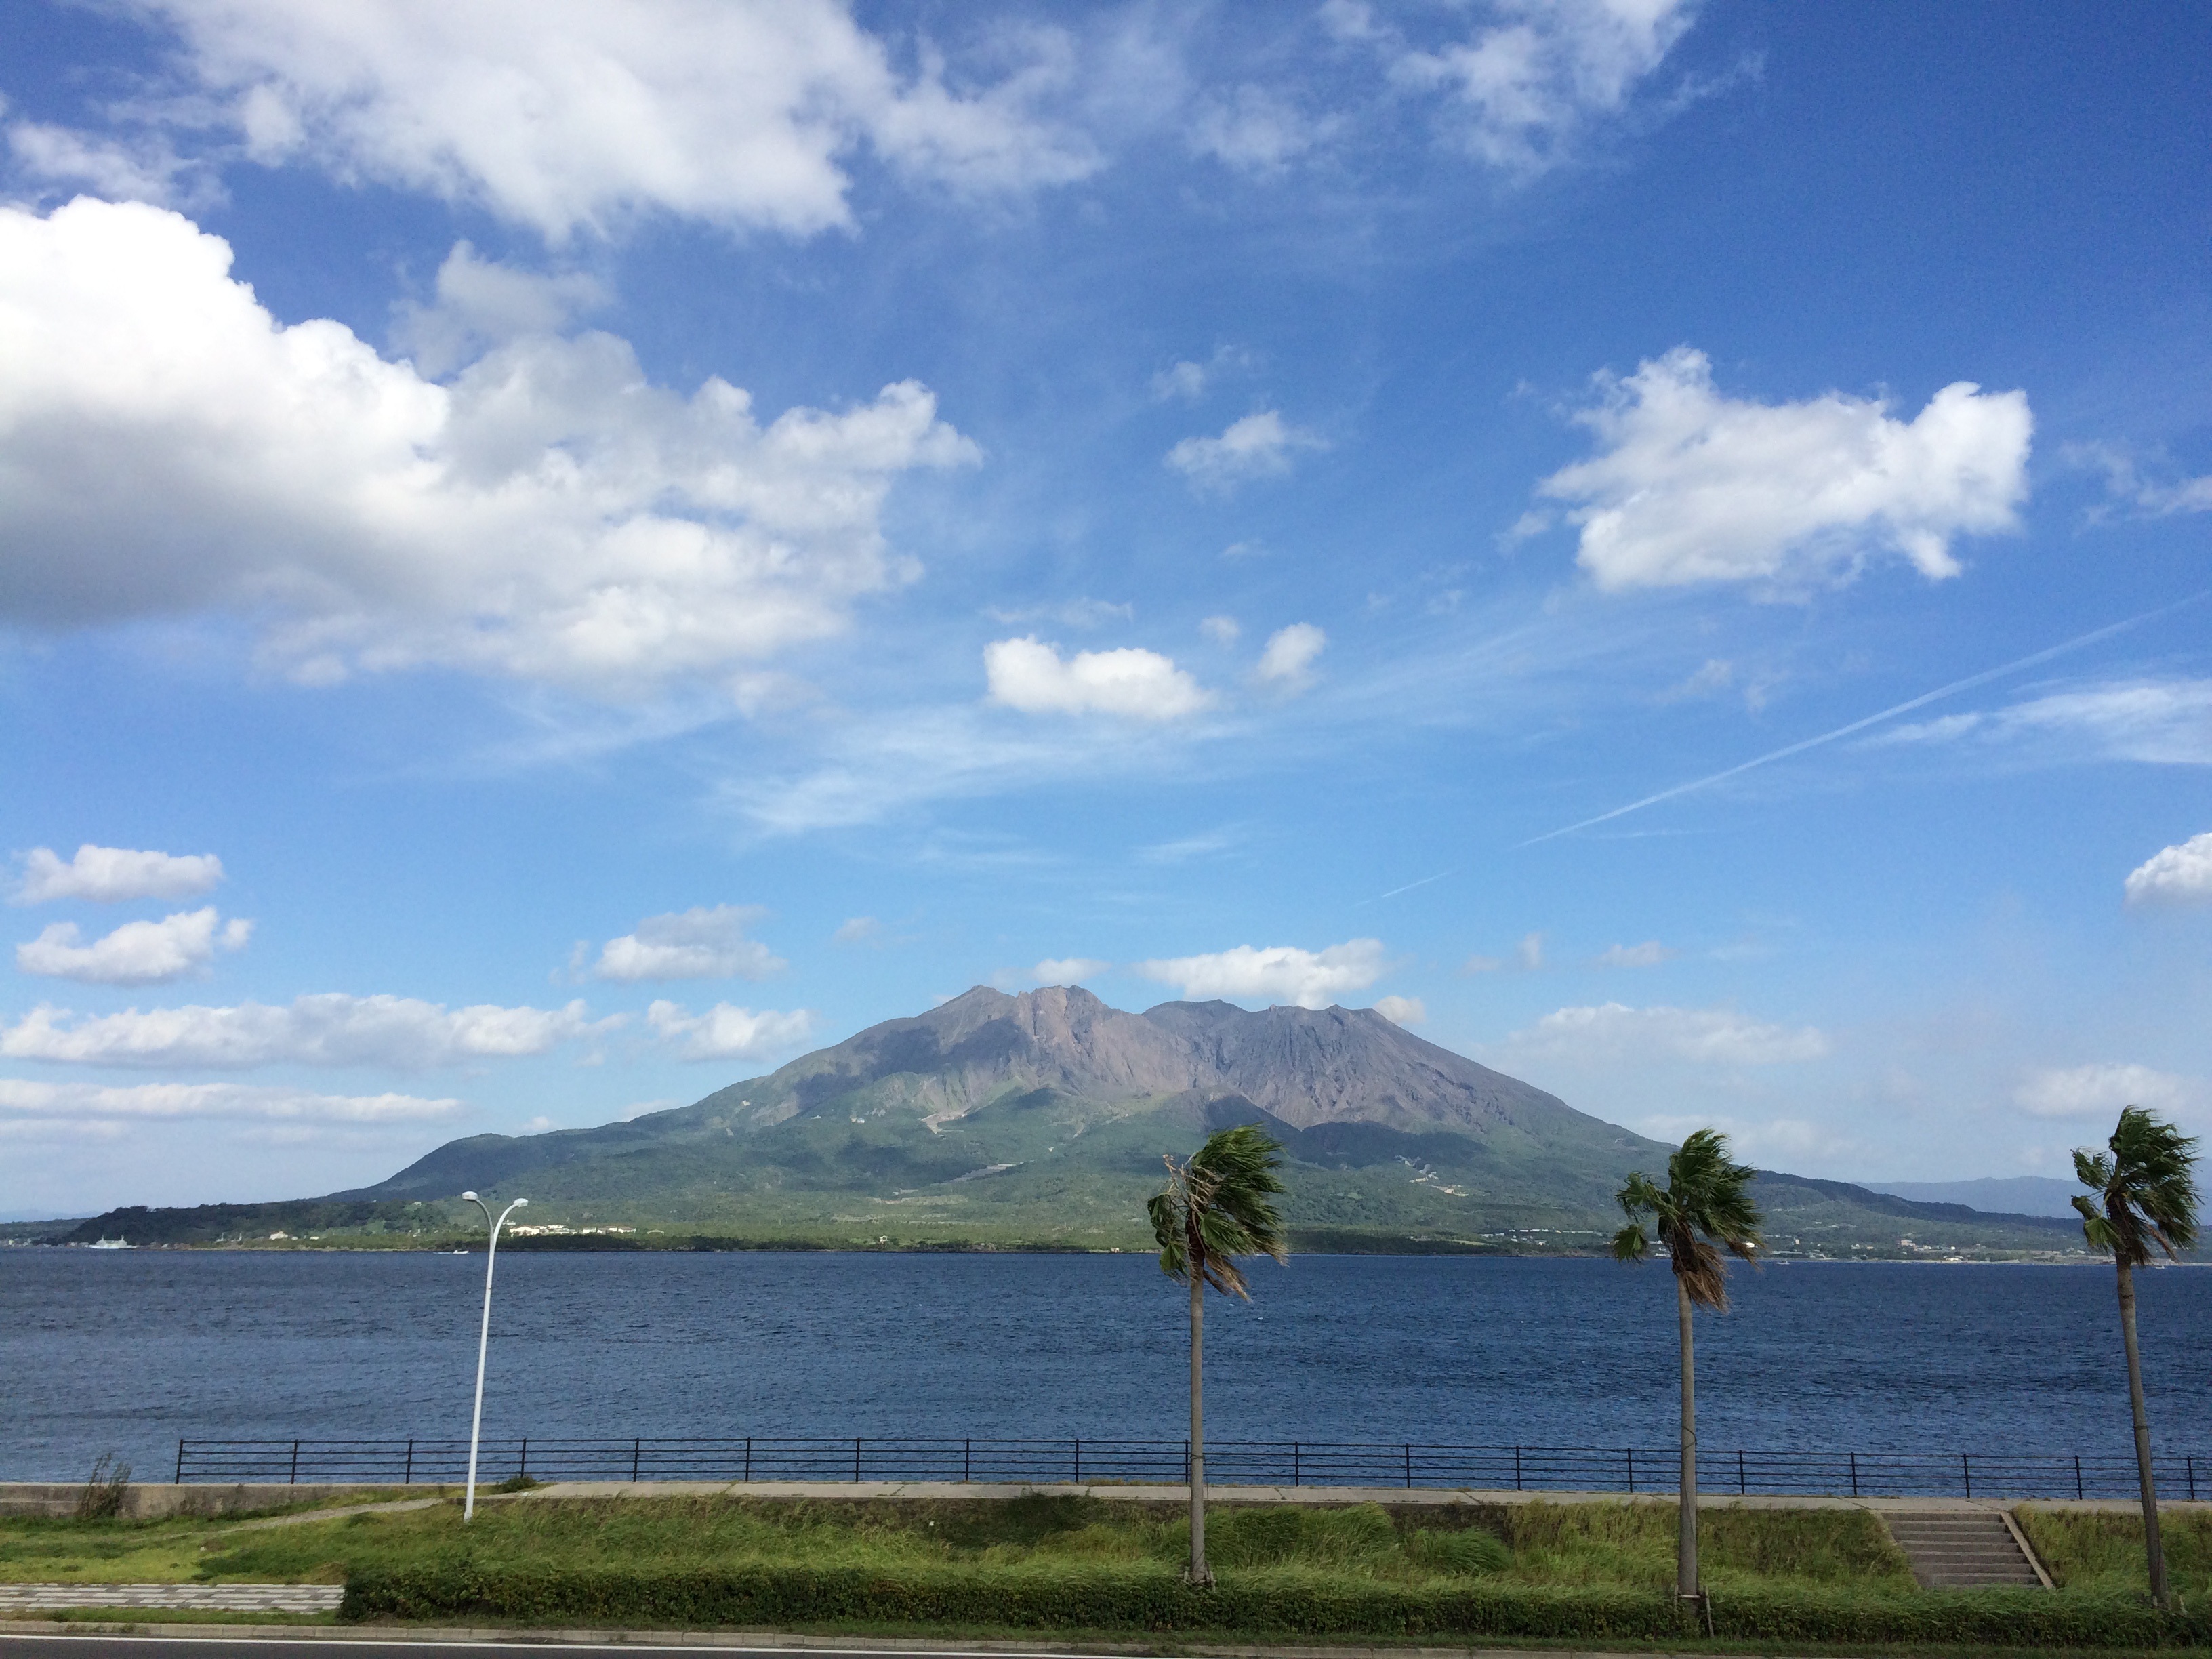
landscape, sea, coast, ocean, horizon, mountain, cloud, sky, hill, shore, lake, vacation, volcano, bay, reservoir, loch, kagoshima, landform, sakura jima, kinko bay